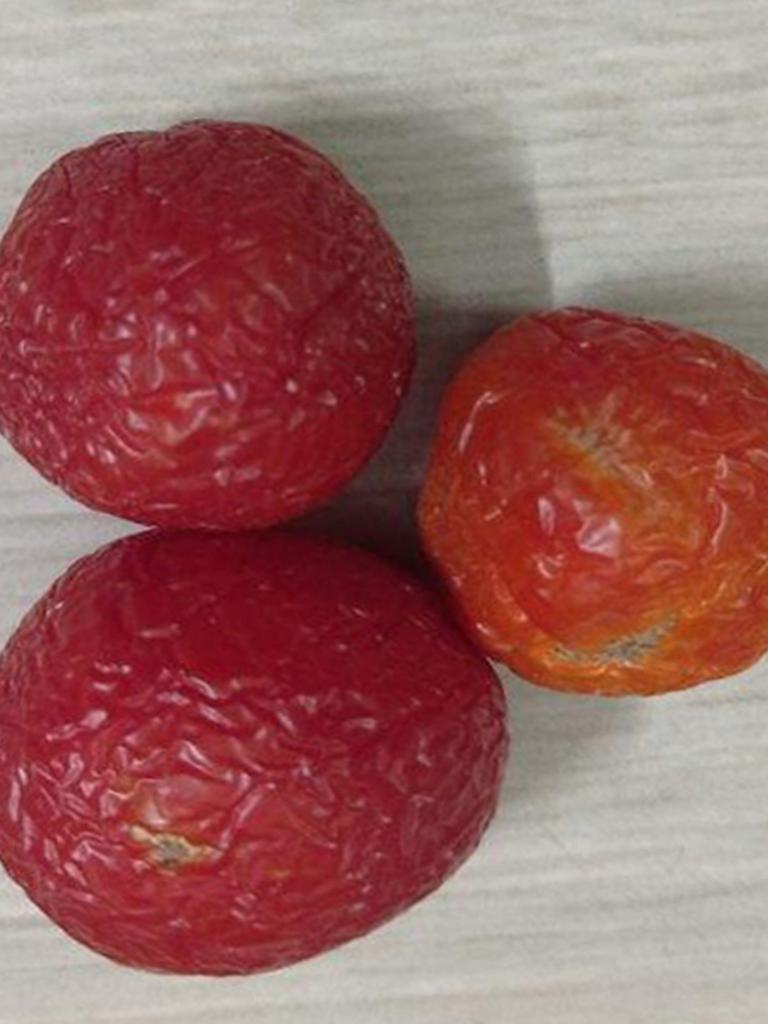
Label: Rotten